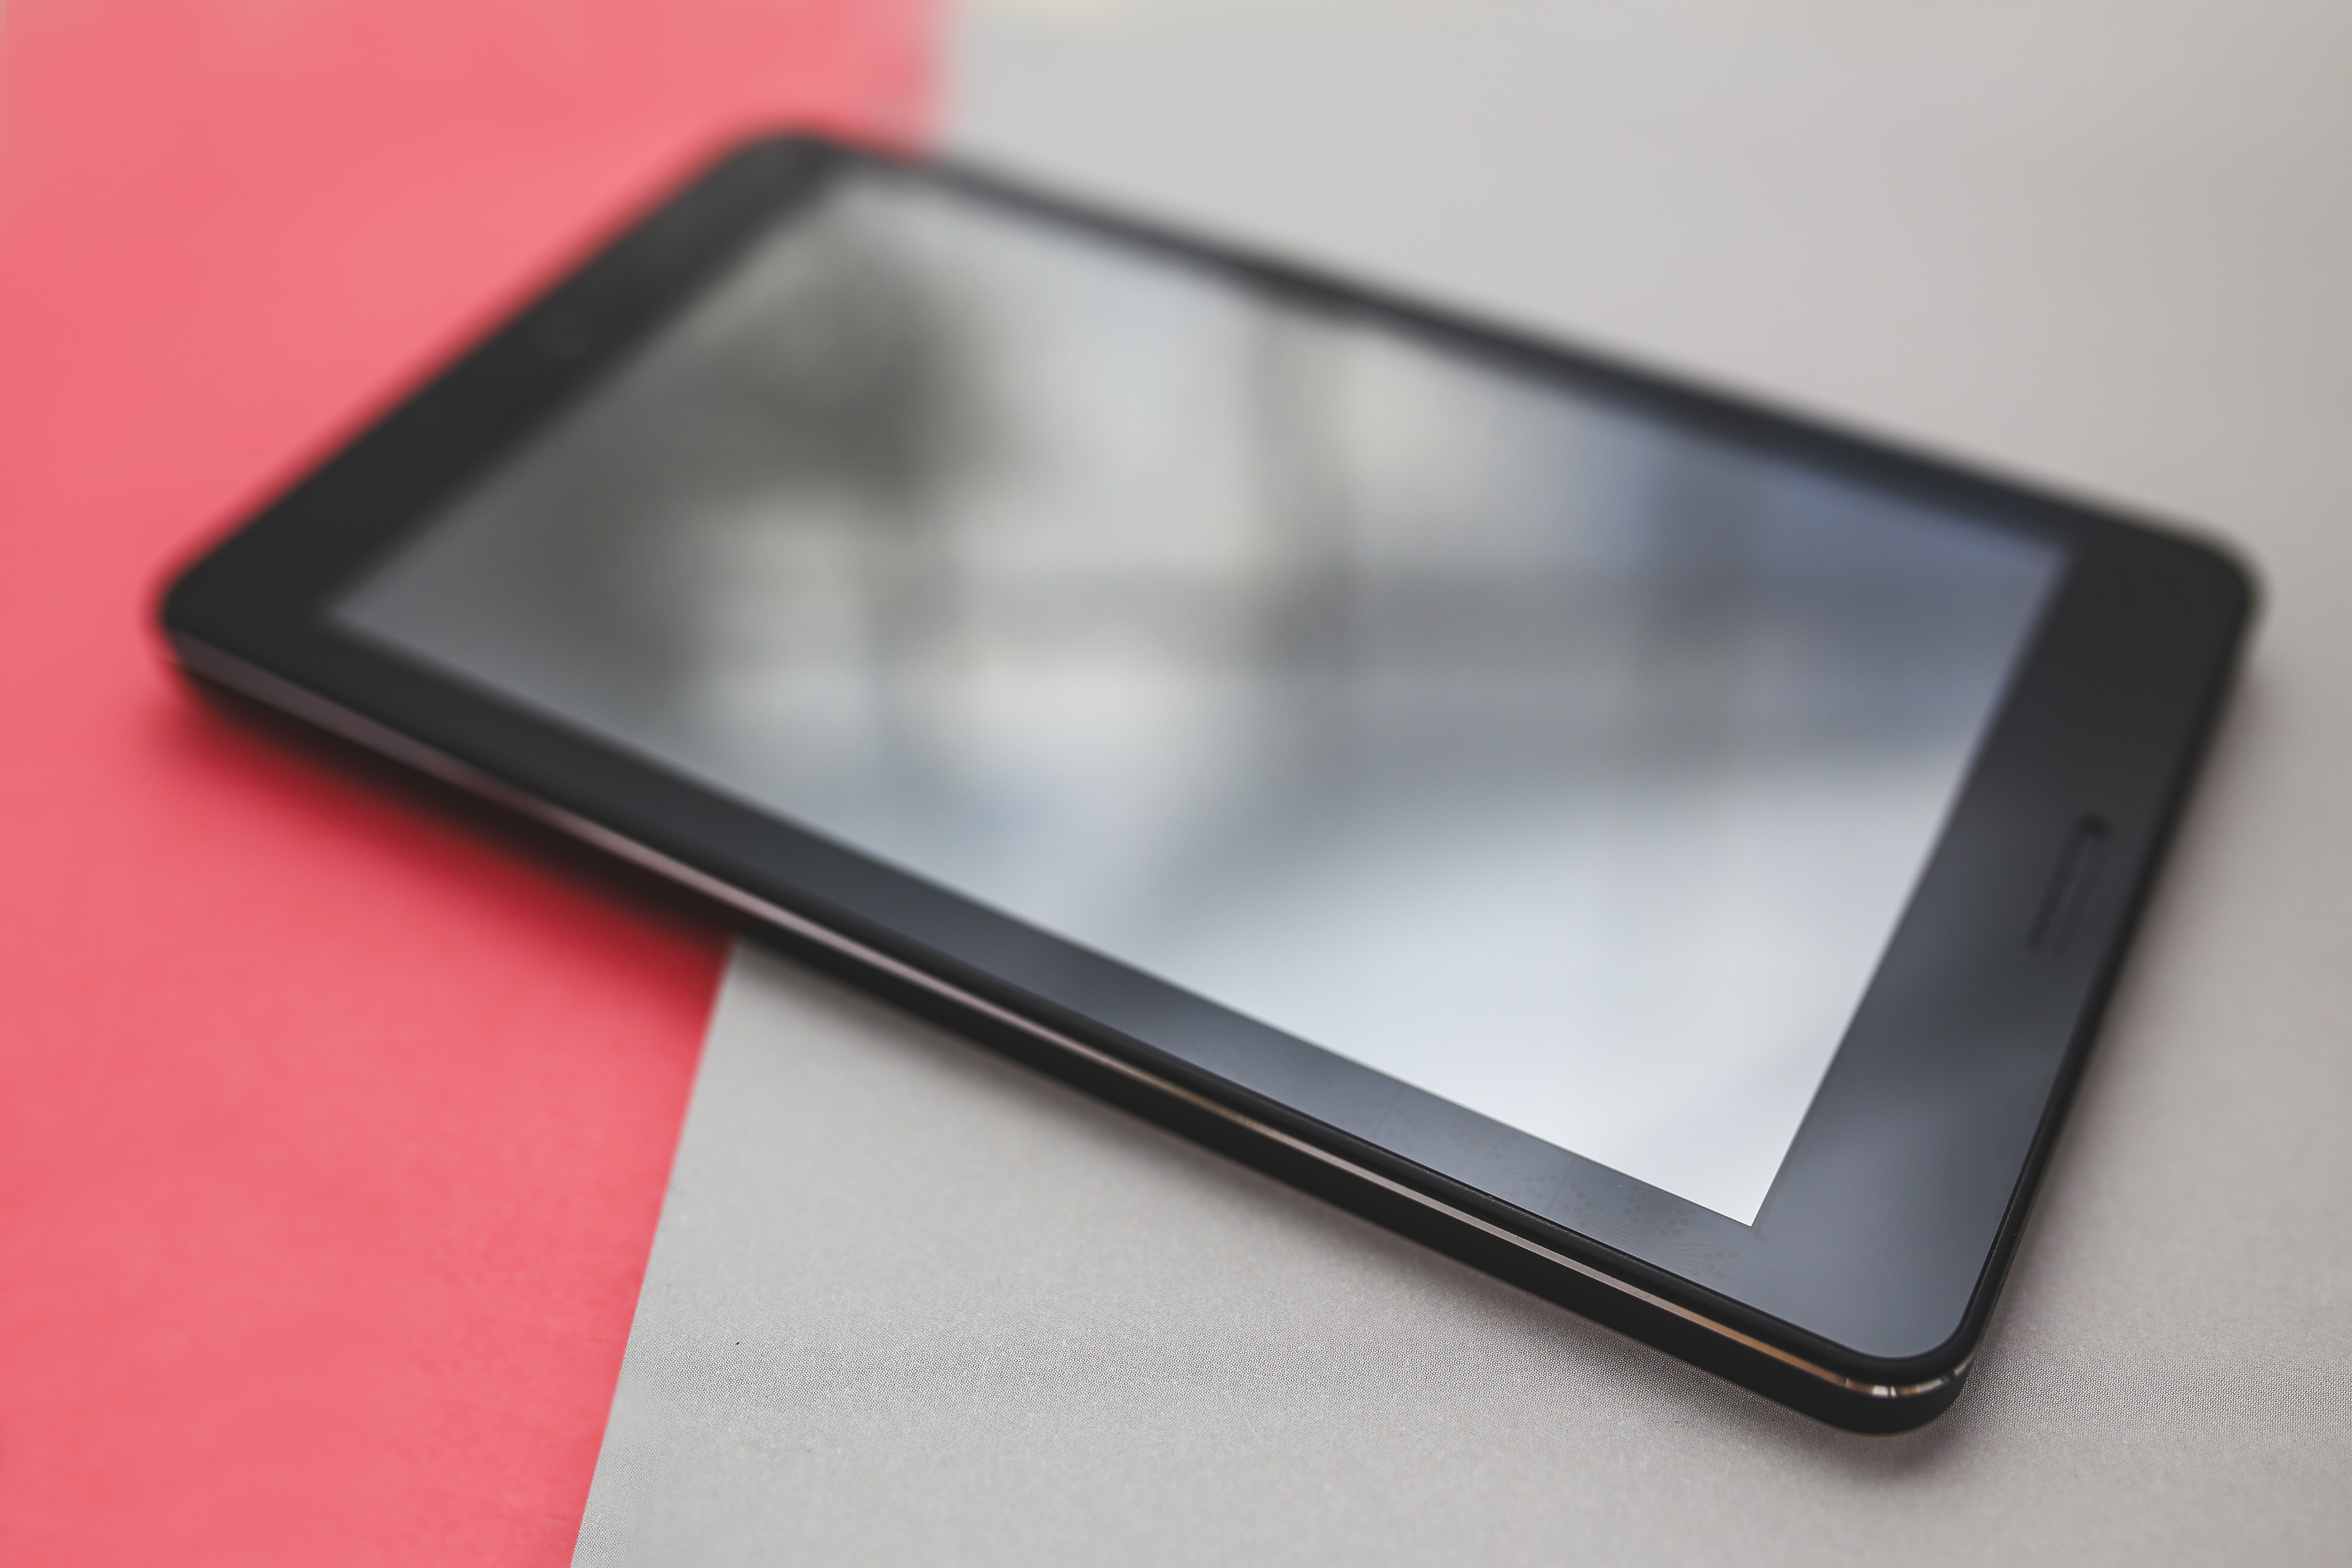
smartphone, mobile, work, technology, internet, telephone, communication, gadget, black, mobile phone, modern, product, tablet computer, electronic device, portable communications device, communication device, tabet, timetaking